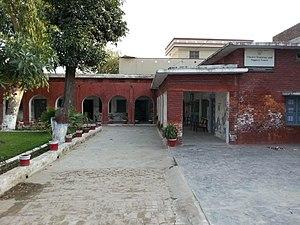
Sambrial est une ville pakistanaise, située dans le district de Sialkot, dans le nord de la province du Pendjab. Elle est la capitale du tehsil éponyme.